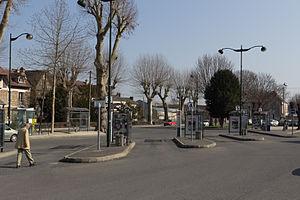
Le réseau de bus Probus est le réseau urbain d'autobus de la ville de Provins. Ce réseau se démarque des lignes classiques par un guidage par satellite de toutes les lignes grâce à un système de repérage par GPS qui suit les déplacements des bus, envoie les informations à des balises situées dans le sol et les renvoie sur un ordinateur central.